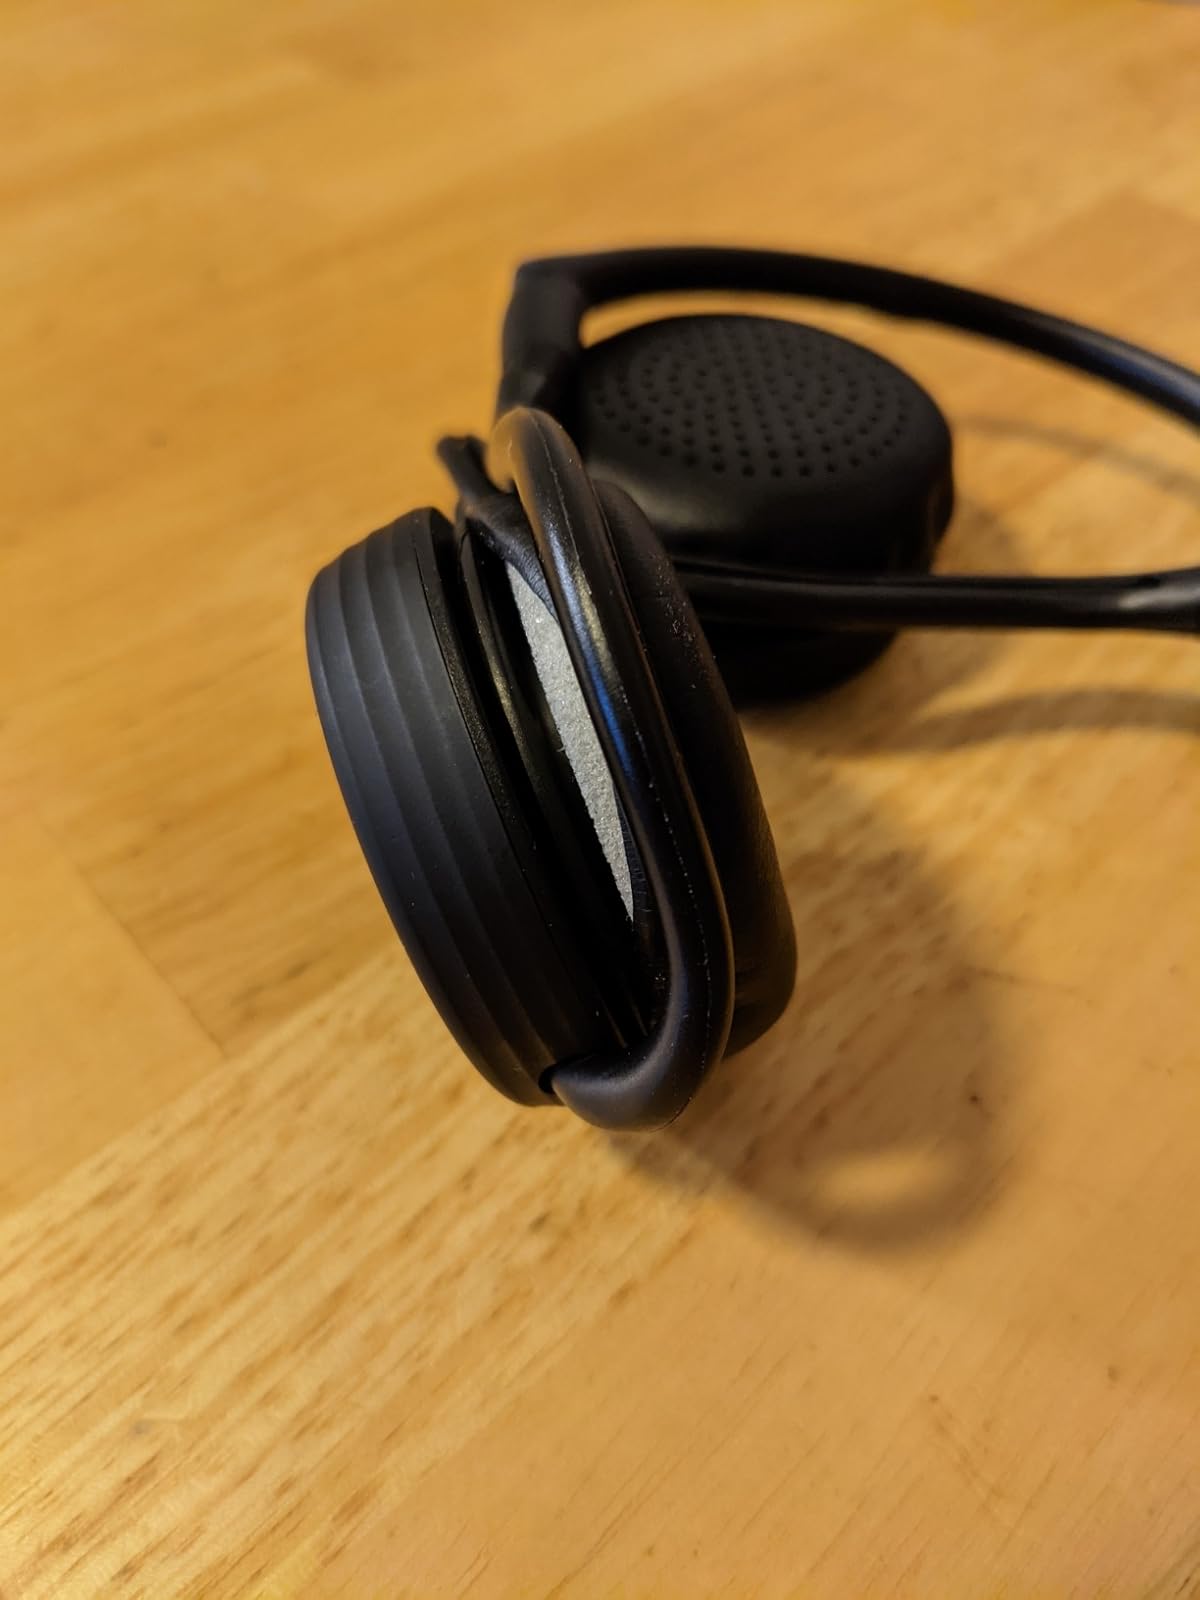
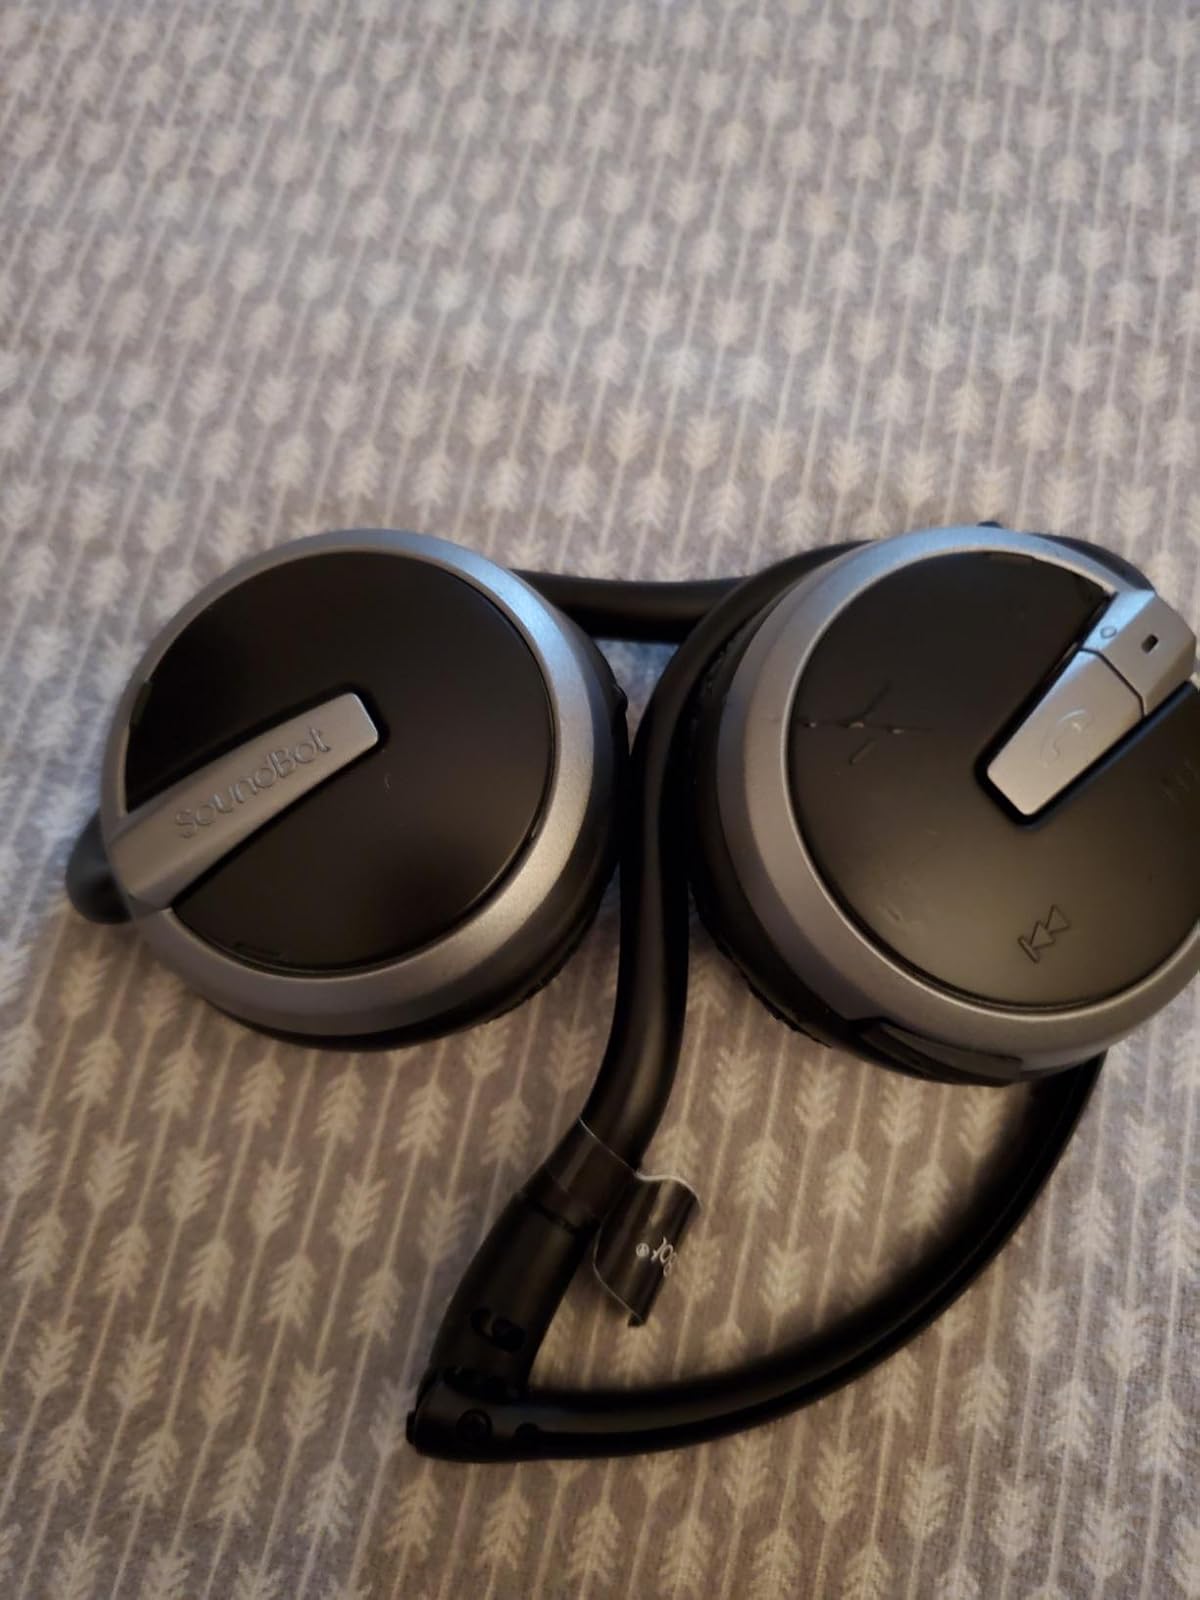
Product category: headphones
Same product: no